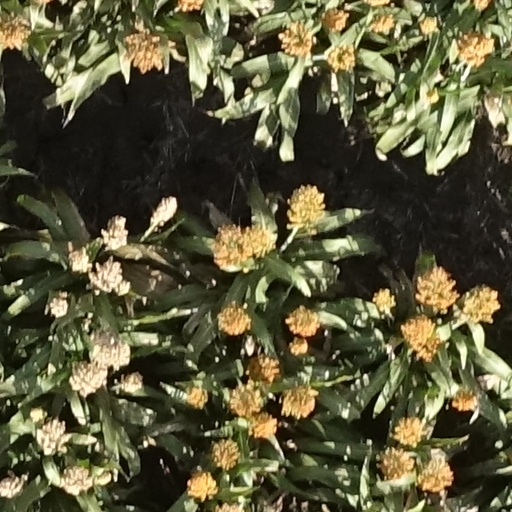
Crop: sorghum